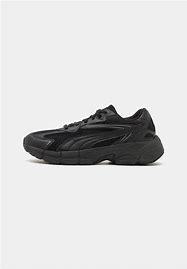
Brand: Puma
Model: Teveris Nitro